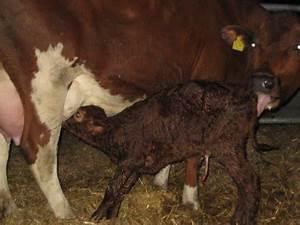
cow